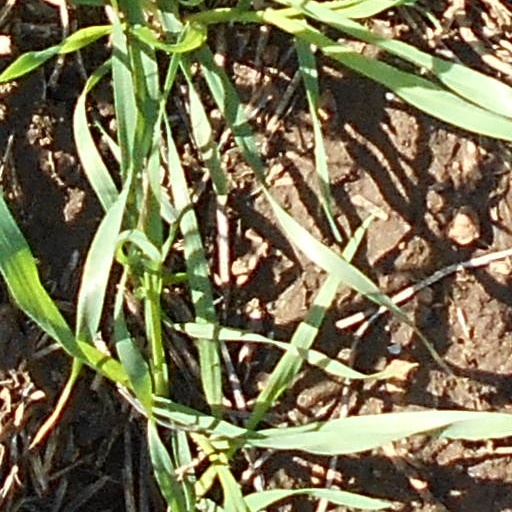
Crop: wheat